D. Leonardt & Co.

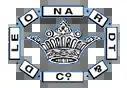
Former logo, used until 2016

The company was founded in 1856 by Diedrich Leonardt to manufacture dip pens. After two large expansions led by Leonardt in 1863 and 1867, D Leonardt & Co. developed large export market in South America and Eastern Europe, and produced pens for the King of Italy. The manufactured pens were considered to be of high quality and included their famous patent ballpoint pens, such as the "Automatic Wonder Pen", a new type of fountain pen introduced in 1871.